The Best Man Wins (1935 film)

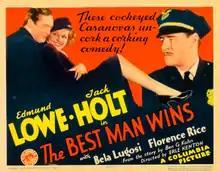

The Best Man Wins is a 1935 American crime film directed by Erle C. Kenton and starring Edmund Lowe, Jack Holt and Bela Lugosi.